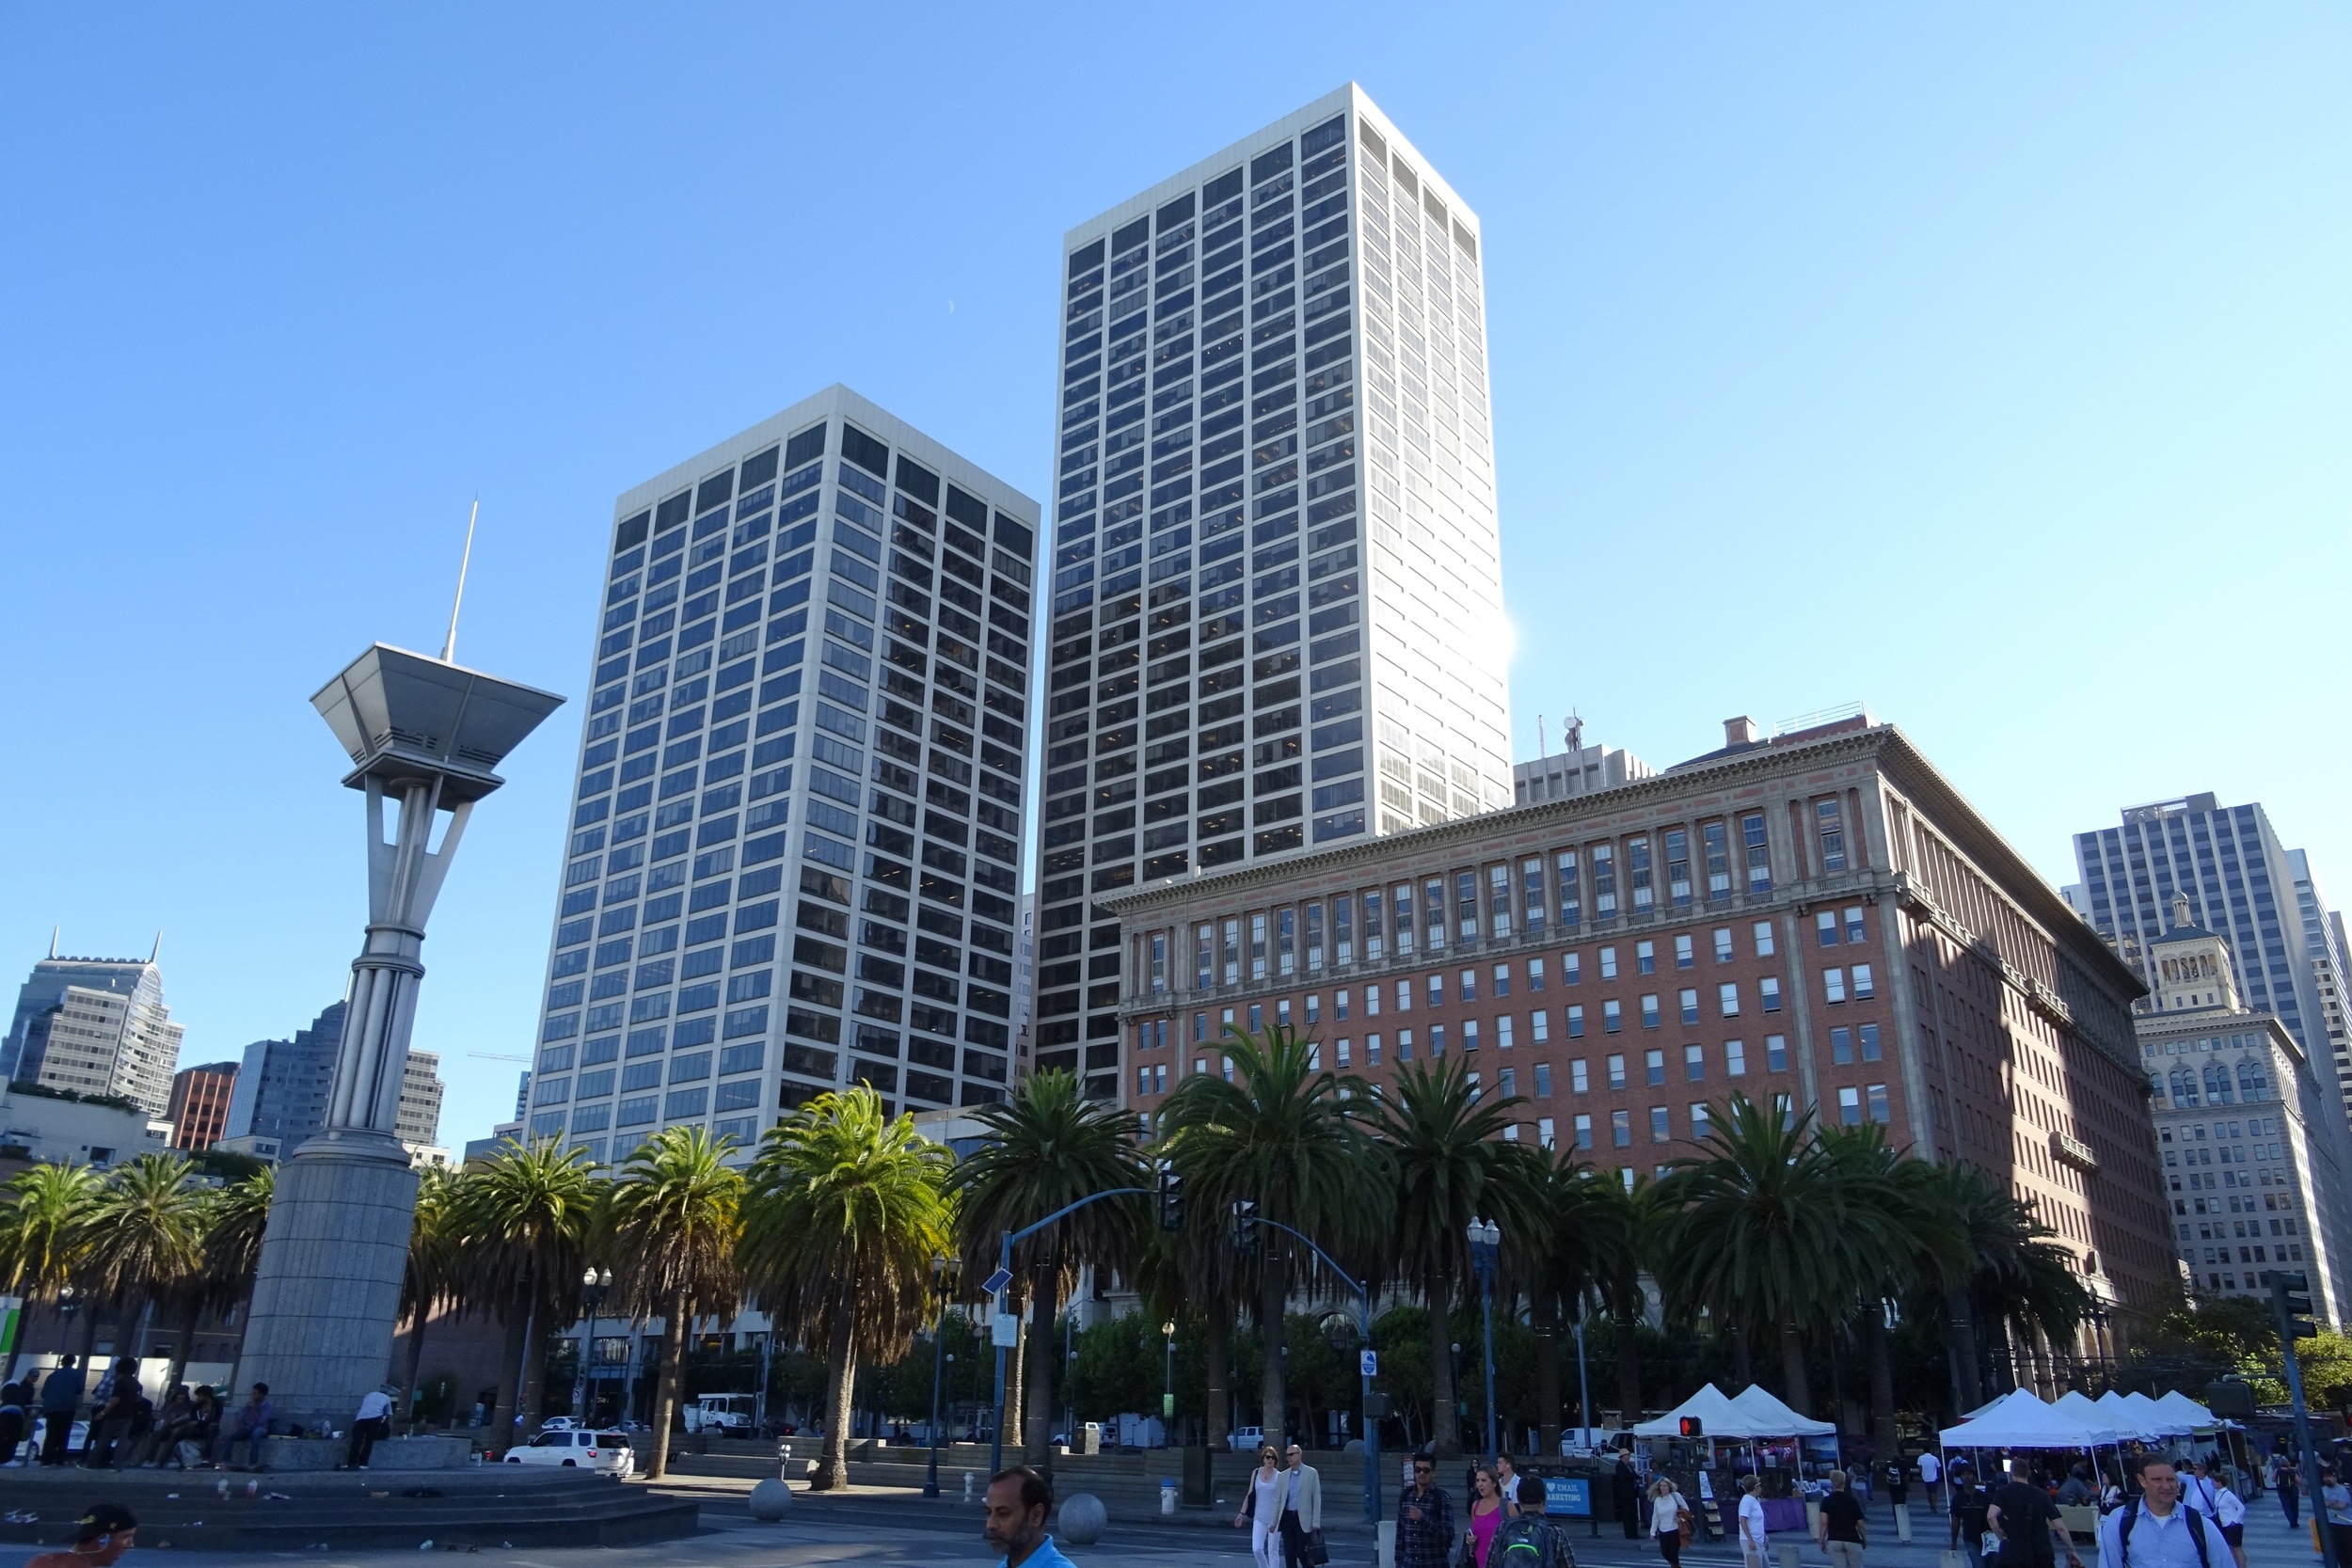
architecture, skyline, building, city, skyscraper, urban, cityscape, downtown, san francisco, tower, plaza, usa, america, landmark, facade, tower block, headquarters, metropolis, condominium, neighbourhood, urban area, residential area, human settlement, metropolitan area